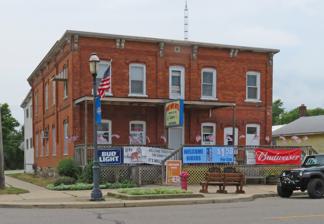
Building: Herman House
Country: United States of America
Year built: 1900
United States historic place Herman House U.S. National Register of Historic Places Show map of Michigan Show map of the United States Location 4405 Main St., Port Hope, Michigan Coordinates 43°56′27″N 82°42′46″W / 43.94083°N 82.71278°W / 43.94083; -82.71278 Area less than one acre Built 1900 ( 1900 ) Architectural style Italianate MPS Port Hope MPS NRHP reference No. 87001974 Added to NRHP November 20, 1987 The Herman House , also known as the Lake View Hotel , was built as a hotel, located at 4405 Main Street in Port Hope, Michigan . It was listed on the National Register of Historic Places in 1987. The building now houses a restaurant, the Port Hope Hotel . History In 1900, the only hotel in Port Hope was the Lease House. Richard Herman, sensing an opportunity, constructed this hotel, which quickly supplanted the Lease House. By 1902, the Lease House had closed, but plans were being made to extend the railroad line to Port Hope, allowing easier access for travelers. In anticipation, Herman enlarged his hotel in 1902-03. The railroad line was finished, and Herman sold his hotel to J . H. De Lisle in 1906. De Lisle renamed the establishment the Lake View Hotel two years later. The Lake View Hotel continued to operate under a succession of owners. As of 2017, the building houses a restaurant, the Port Hope Hotel. Description The Herman House is a two-story, four-square, red brick Italianate building. A modern cinder block addition, painted white, is located at the rear. The walls of the original 1900 section are divided by belt courses and brick pilasters. A plain classical cornice supported by brackets runs across the top. The window and doorway openings have segmental-arch heads and raised brick caps. A modern wood porch fronts the building. On the interior, the first floor houses a bar/restaurant, and the second floor contains four sleeping rooms on either side of a central hall. References